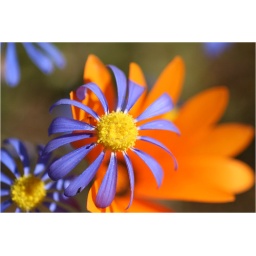
Image made in Namaqualand last Spring. I loved the colour contrast between the blue Felicia and the orange Daisy.